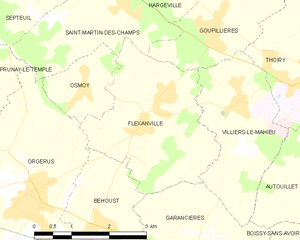
Carte des communes françaises Flexanville